Tribe (British TV series)

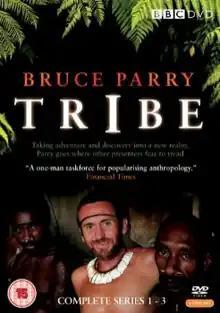
"Tribe" DVD

Tribe (known as Going Tribal in the United States) is a British documentary television series co-produced by the BBC and the Discovery Channel, and hosted by former British Royal Marine Bruce Parry.